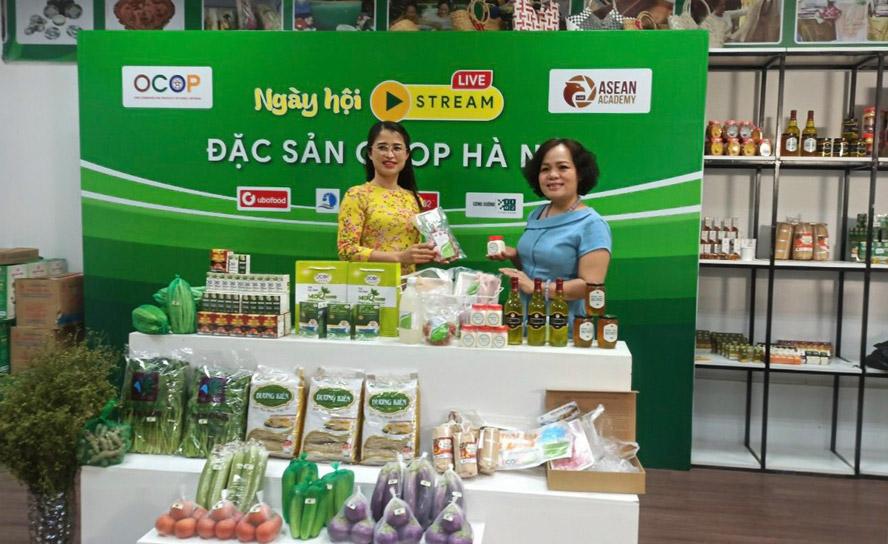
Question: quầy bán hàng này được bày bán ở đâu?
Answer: ở ngày hội đặc sản